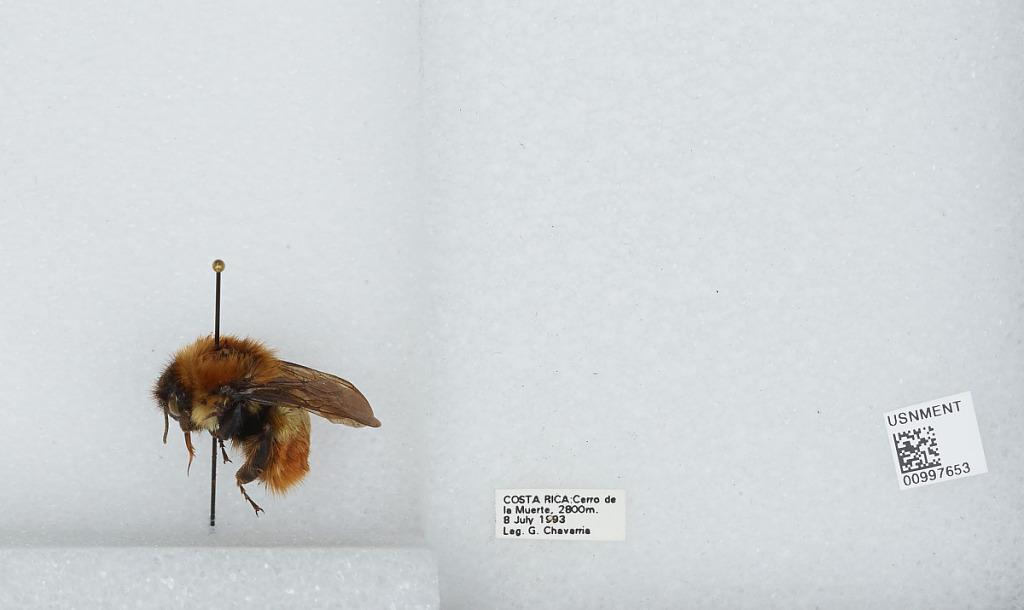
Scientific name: Bombus (Pyrobombus) ephippiatus (Say)
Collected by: G. Chavarria
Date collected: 1993-7-8
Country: Costa Rica
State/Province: San Jose
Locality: Cerro de la Muerte
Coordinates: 9.5583, -83.7239